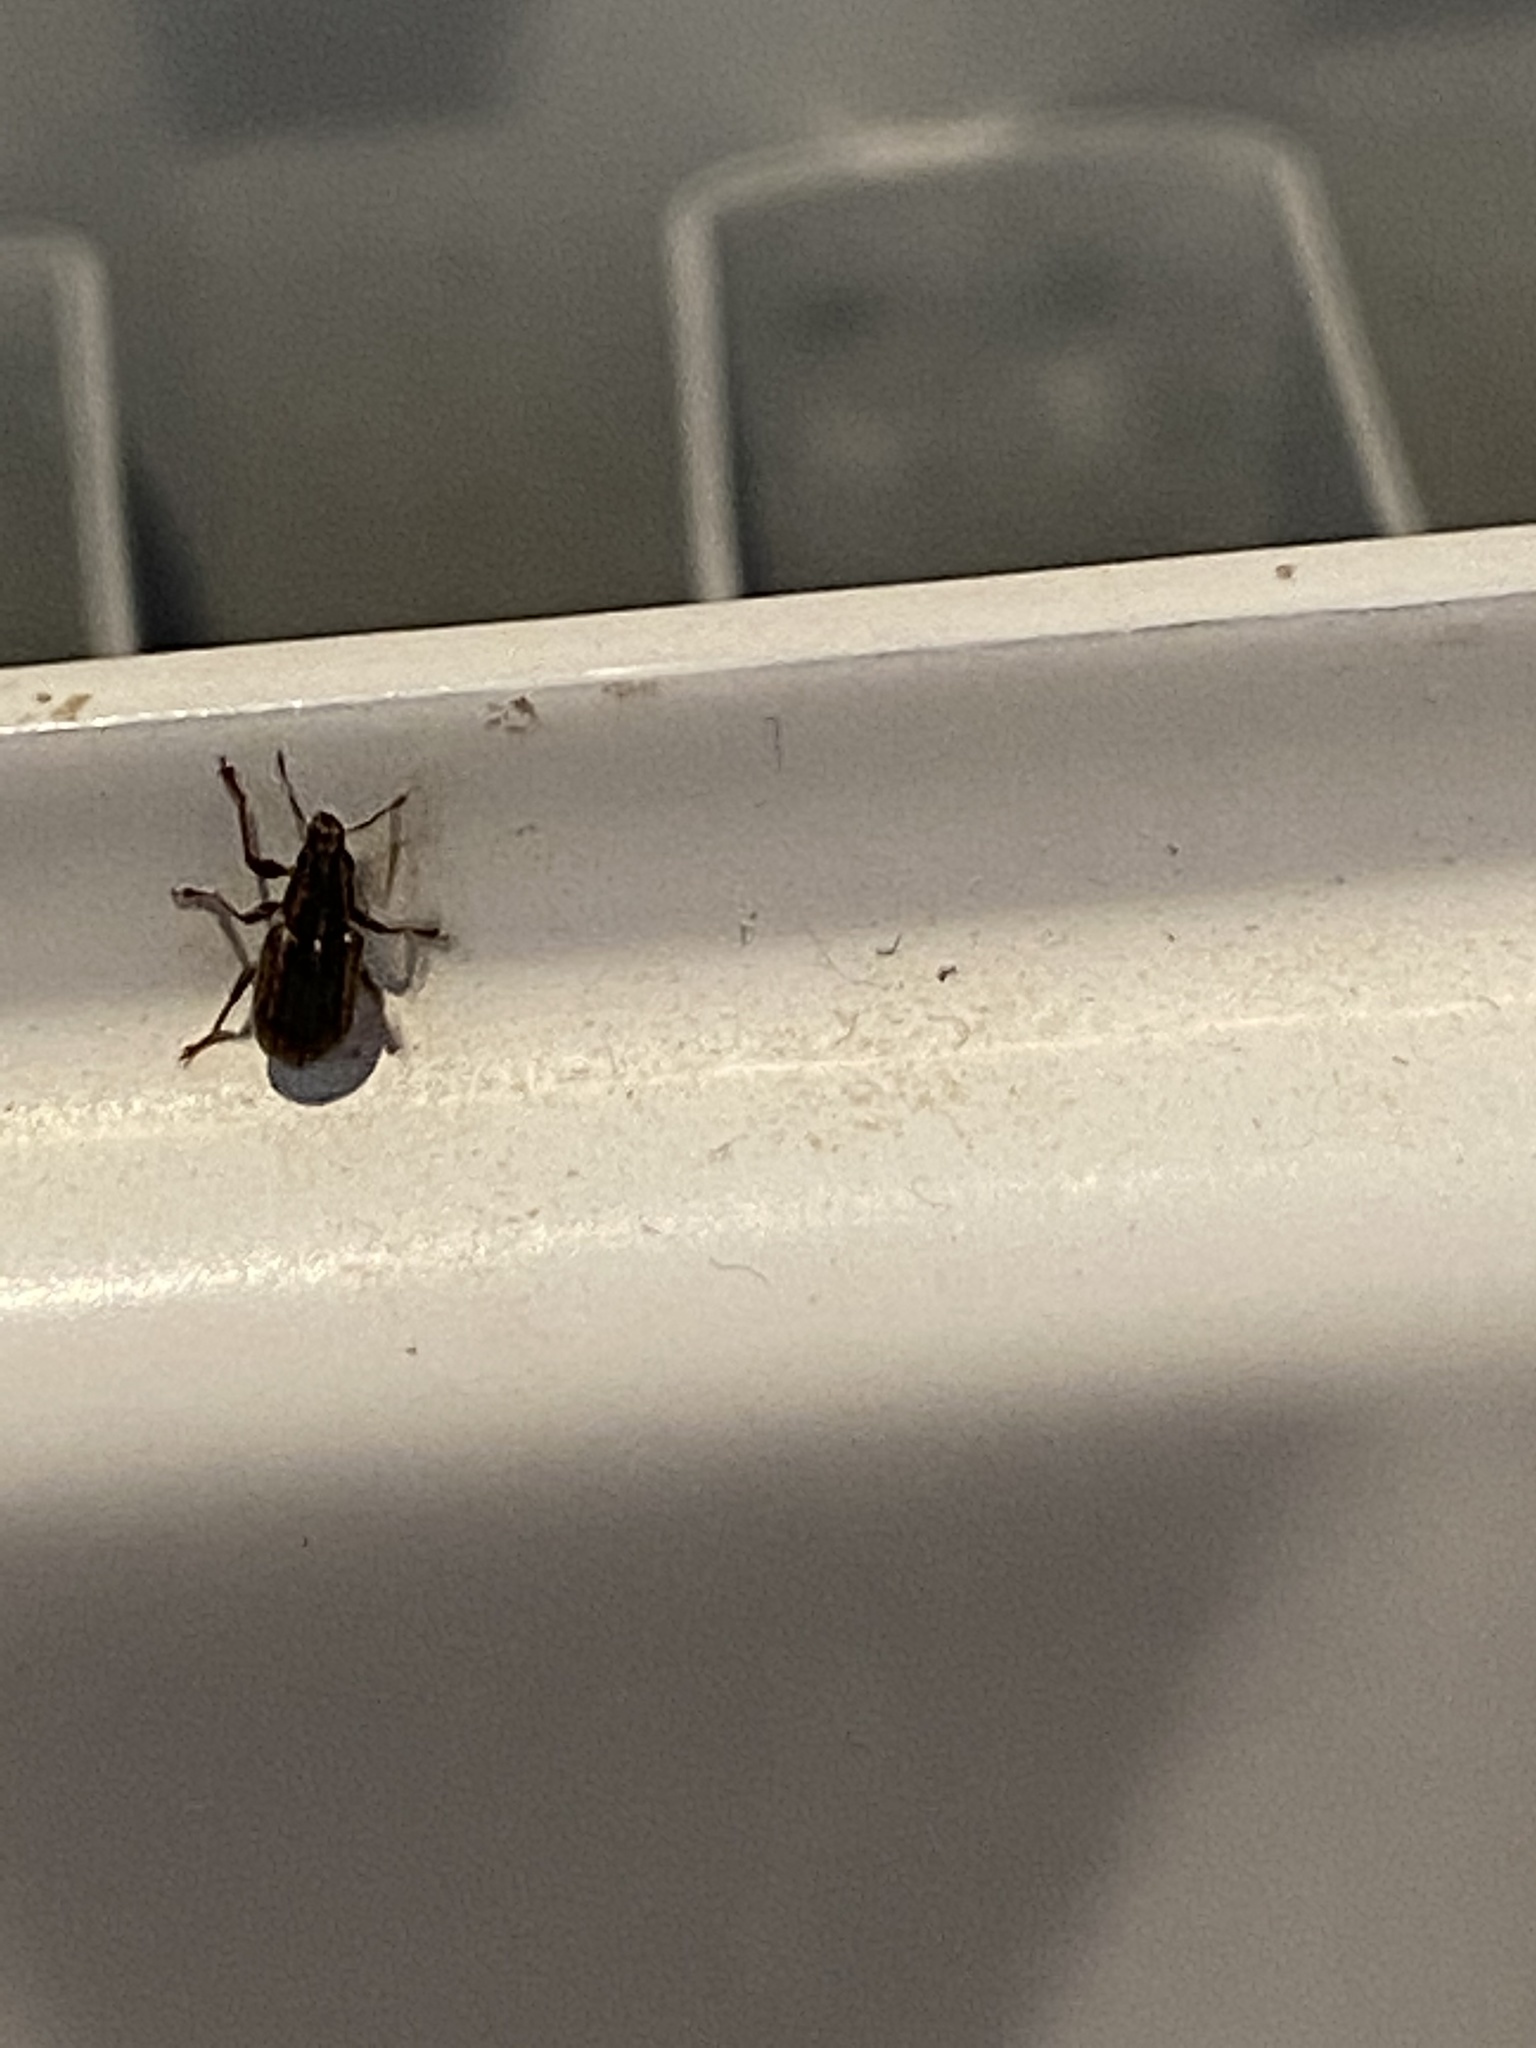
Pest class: pea_leaf_weevil